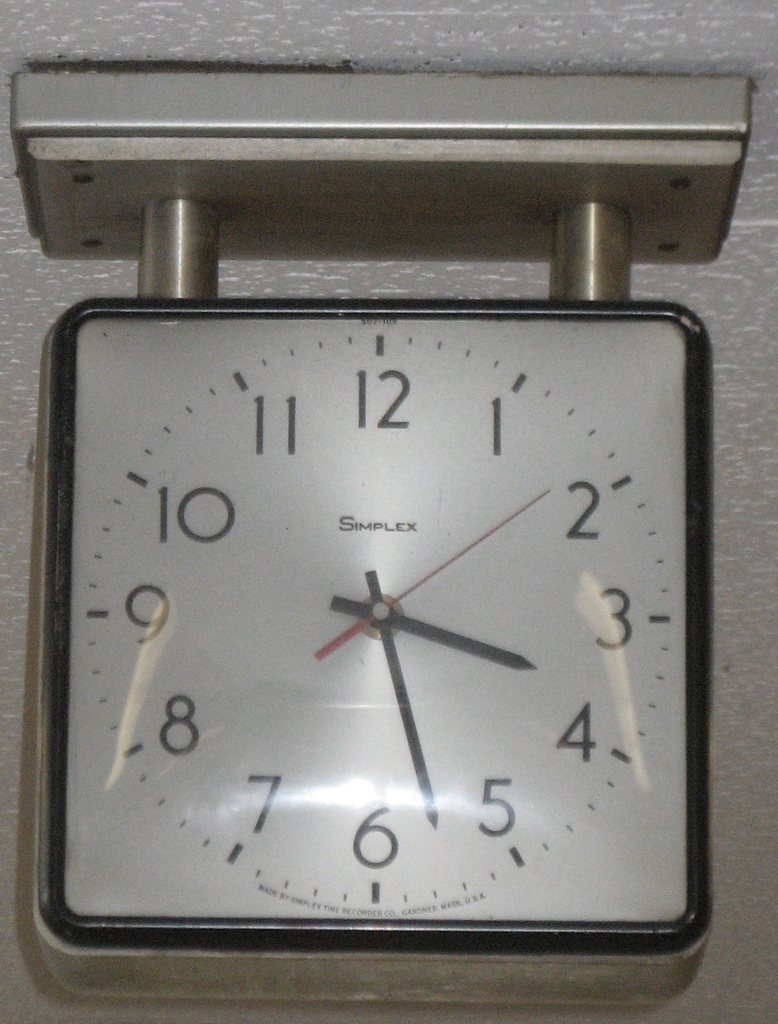
Label: others